Mert Günok

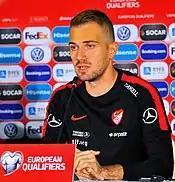
Günok at press-conference with Turkey in 2019

Substitited in 62nd minute following the injury of starter Cenk Gönen, Günok earned his first senior cap during a friendly game against Georgia on 25 May 2012, ended 3–1 to Turkey, held at Red Bull Arena, Salzburg, Austria.